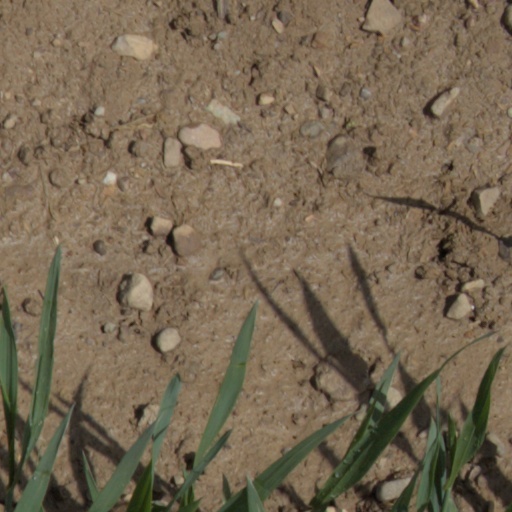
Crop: wheat